History of IBM magnetic disk drives

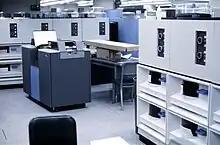
IBM 2314s at the University of Michigan. Note removable disk packs and empty covers on top of the drives.

The IBM 2314 Disk Access Storage Facility Model 1 was introduced on April 22, 1965, one year after the System/360 introduction. It was used with the System/360 and the System/370 lines. With the Two Channel Switch feature it could interface with two 360/370 channels. The 2314 Disk access mechanism was similar to the 2311, but further recording improvements allowed higher data density. The 2314 stored 29,176,000 characters (200×20×7294 bytes per track) on a single removable IBM 2316 disk pack which was similar in design to the 1316 but was taller as a result of increasing the number of disks from six to eleven. The 2316 disk pack containing the eleven diameter disks yielded 20 recording surfaces. The drive access consisted of 20 individual R/W heads mounted on a common actuator which was moved in and out hydraulically and mechanically detented at the desired track before reading or writing occurred. Each recording surface has 200 tracks. Access time was initially the same as the 2311, but later models were faster as a result of improvements made in the hydraulic actuator. Data transfer rate was doubled to 310 kB/s.